Chevrolet Corvair

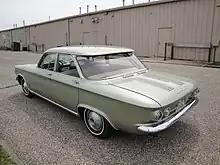
1964 Corvair Monza rear

In 1961, Chevrolet introduced the Monza upscale trim to the four-door sedans and the club coupe body styles. With its newly introduced four-speed floor-mounted transmission, DeLuxe vinyl bucket seats, and upscale trim, the Monza Club Coupe gained in sales, as nearly 110,000 were produced along with 33,745 Monza four-door sedans. The four-speed Monza caught the attention of the younger market and was sometimes referred to as "the poor man's Porsche" in various car magazines. The Monza series contributed to about half of the Corvair sales in 1961.